Wes Naiqama

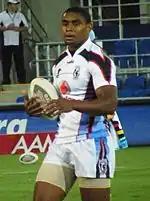

Naiqama made his Fiji debut in 2006. In 2008, Naiqama was named in the Fiji squad for the 2008 Rugby League World Cup.